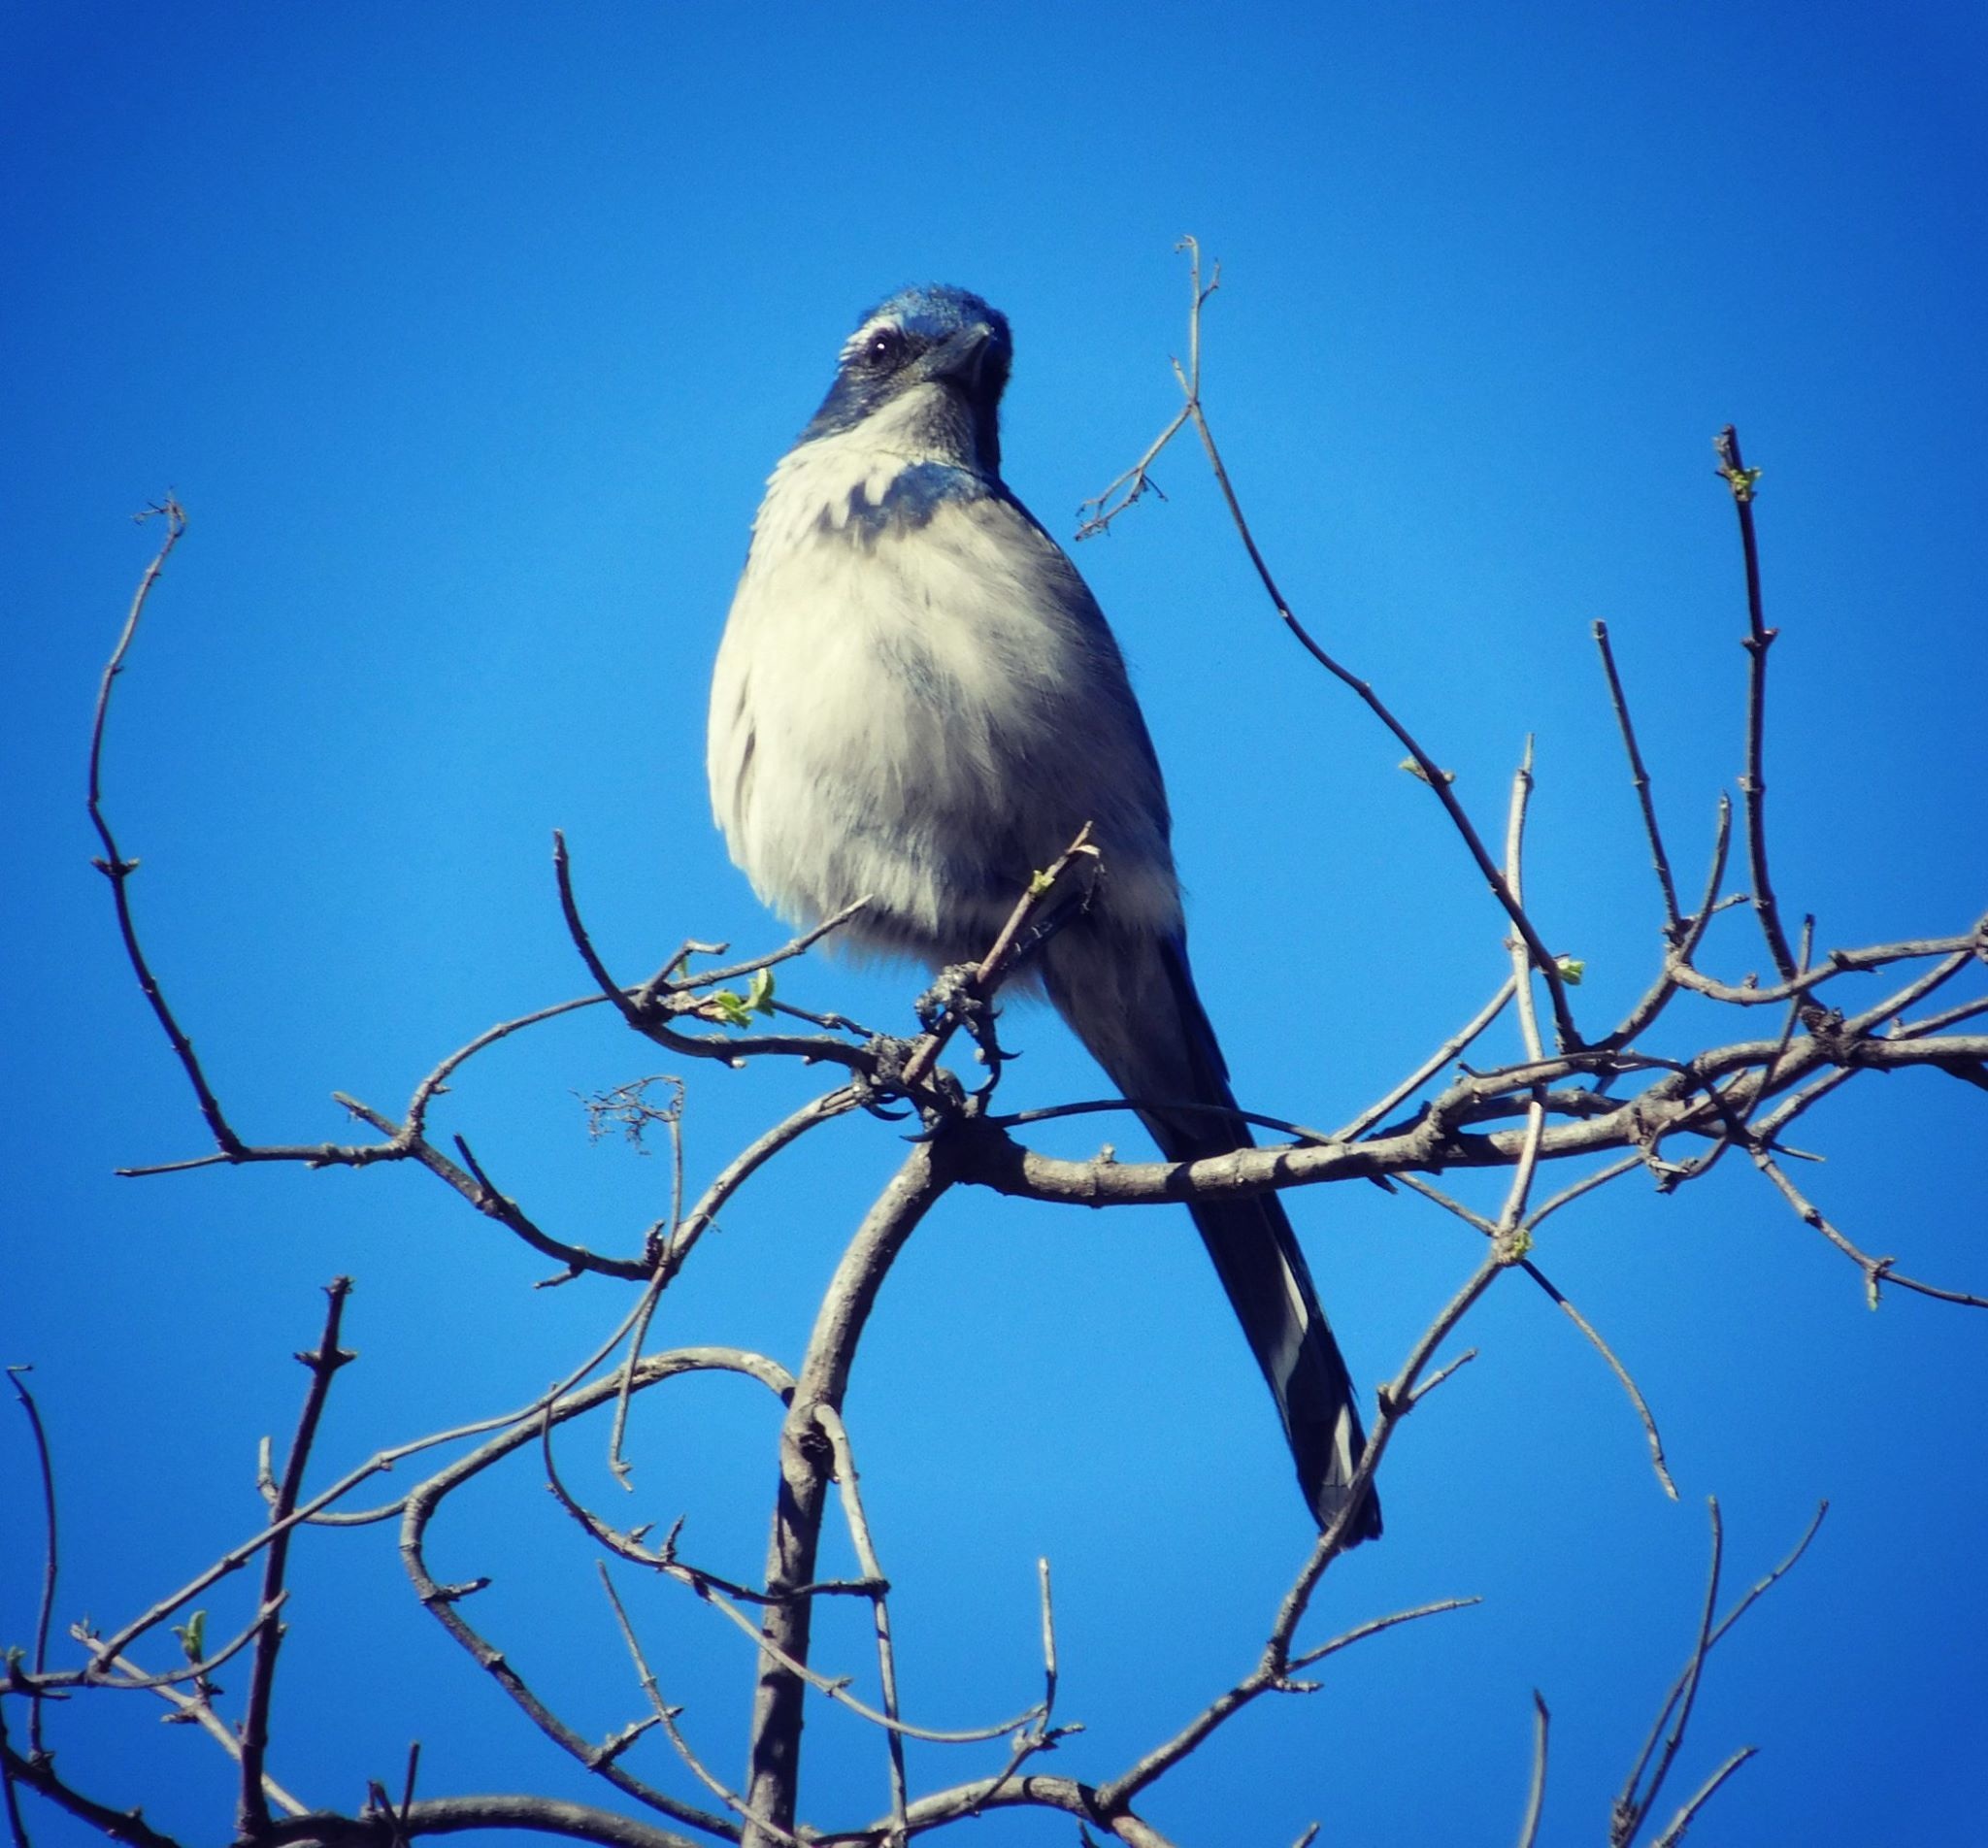
nature, branch, winter, bird, flower, wildlife, beak, blue, fauna, vertebrate, perching bird, emberizidae